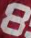
Number: 8